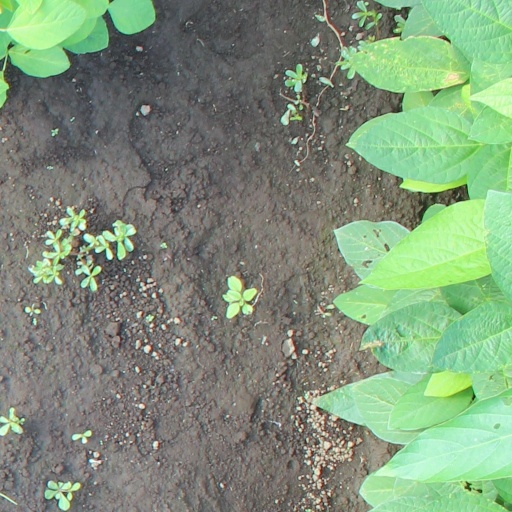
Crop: soybean